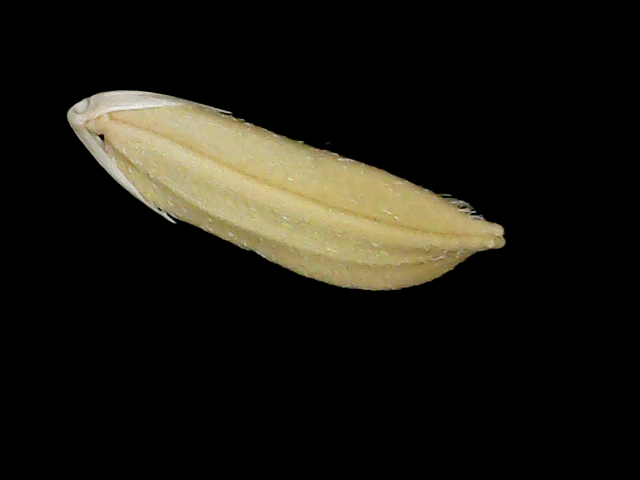
Rice variety: Br23